Headington

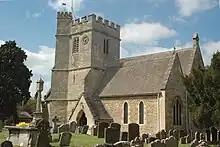
Church of England parish church of St Andrew in Old Headington

Headington was an ancient parish in the Bullingdon Hundred of Oxfordshire. In 1868, an area on the western edge of the parish around Headington Hill was included in the Oxford constituency, and in 1889 the same area was added to the city and municipal borough of Oxford. The civil parish of Headington was reduced to just cover the area outside the borough of Oxford in 1894. At the same time, Headington was given a parish council and included in the Headington Rural District.